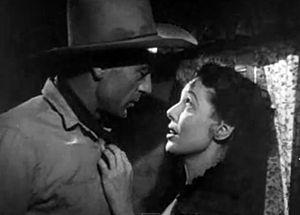
Le Grand Bill est un film américain réalisé par Stuart Heisler, sorti en 1945.